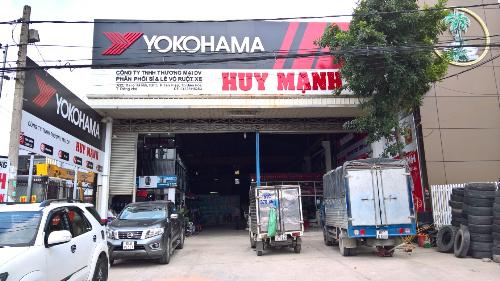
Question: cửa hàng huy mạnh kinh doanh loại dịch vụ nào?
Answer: phân phối sỉ & lẻ ruột xe